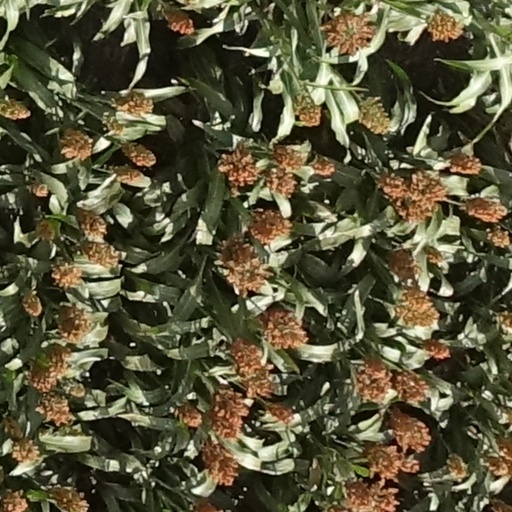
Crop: sorghum